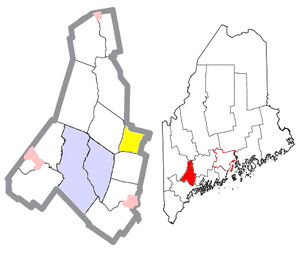
La ville de Wales est située dans le comté d'Androscoggin, dans l’État du Maine, aux États-Unis. Sa population s’élevait à 1 616 habitants lors du recensement de 2010, estimée à 1 632 habitants en 2014.